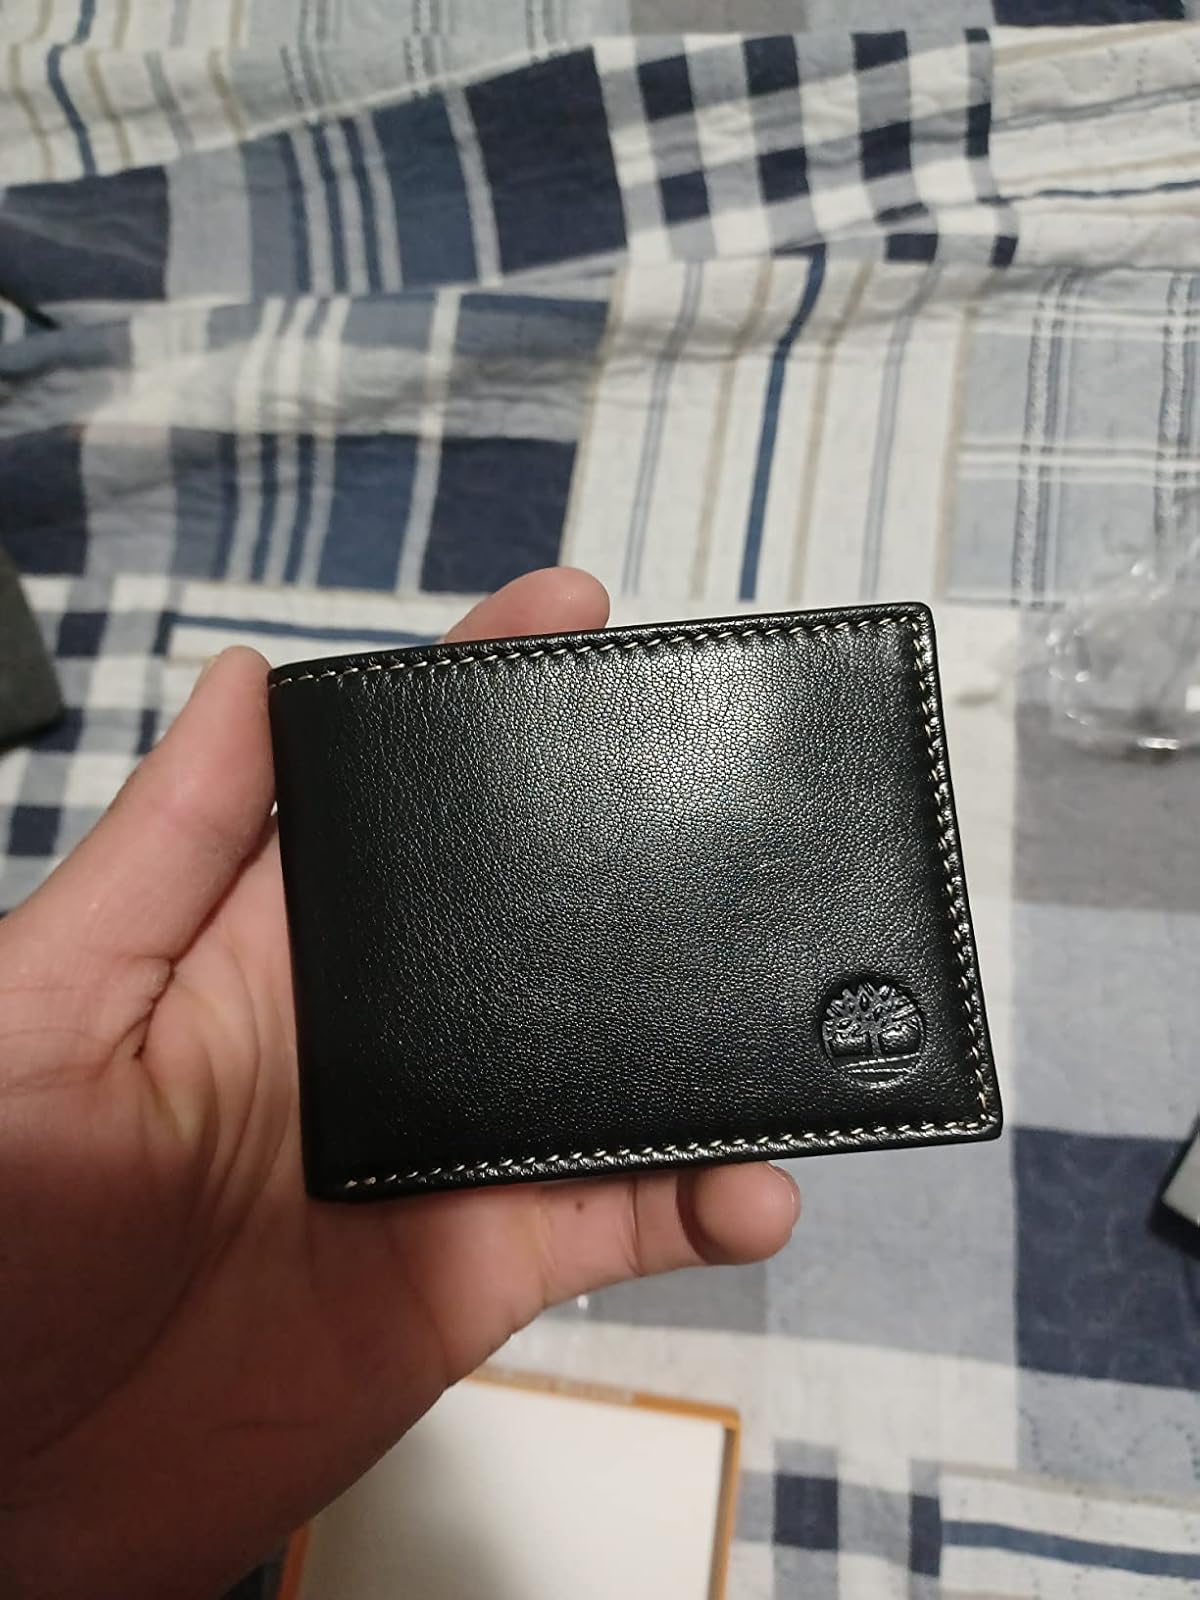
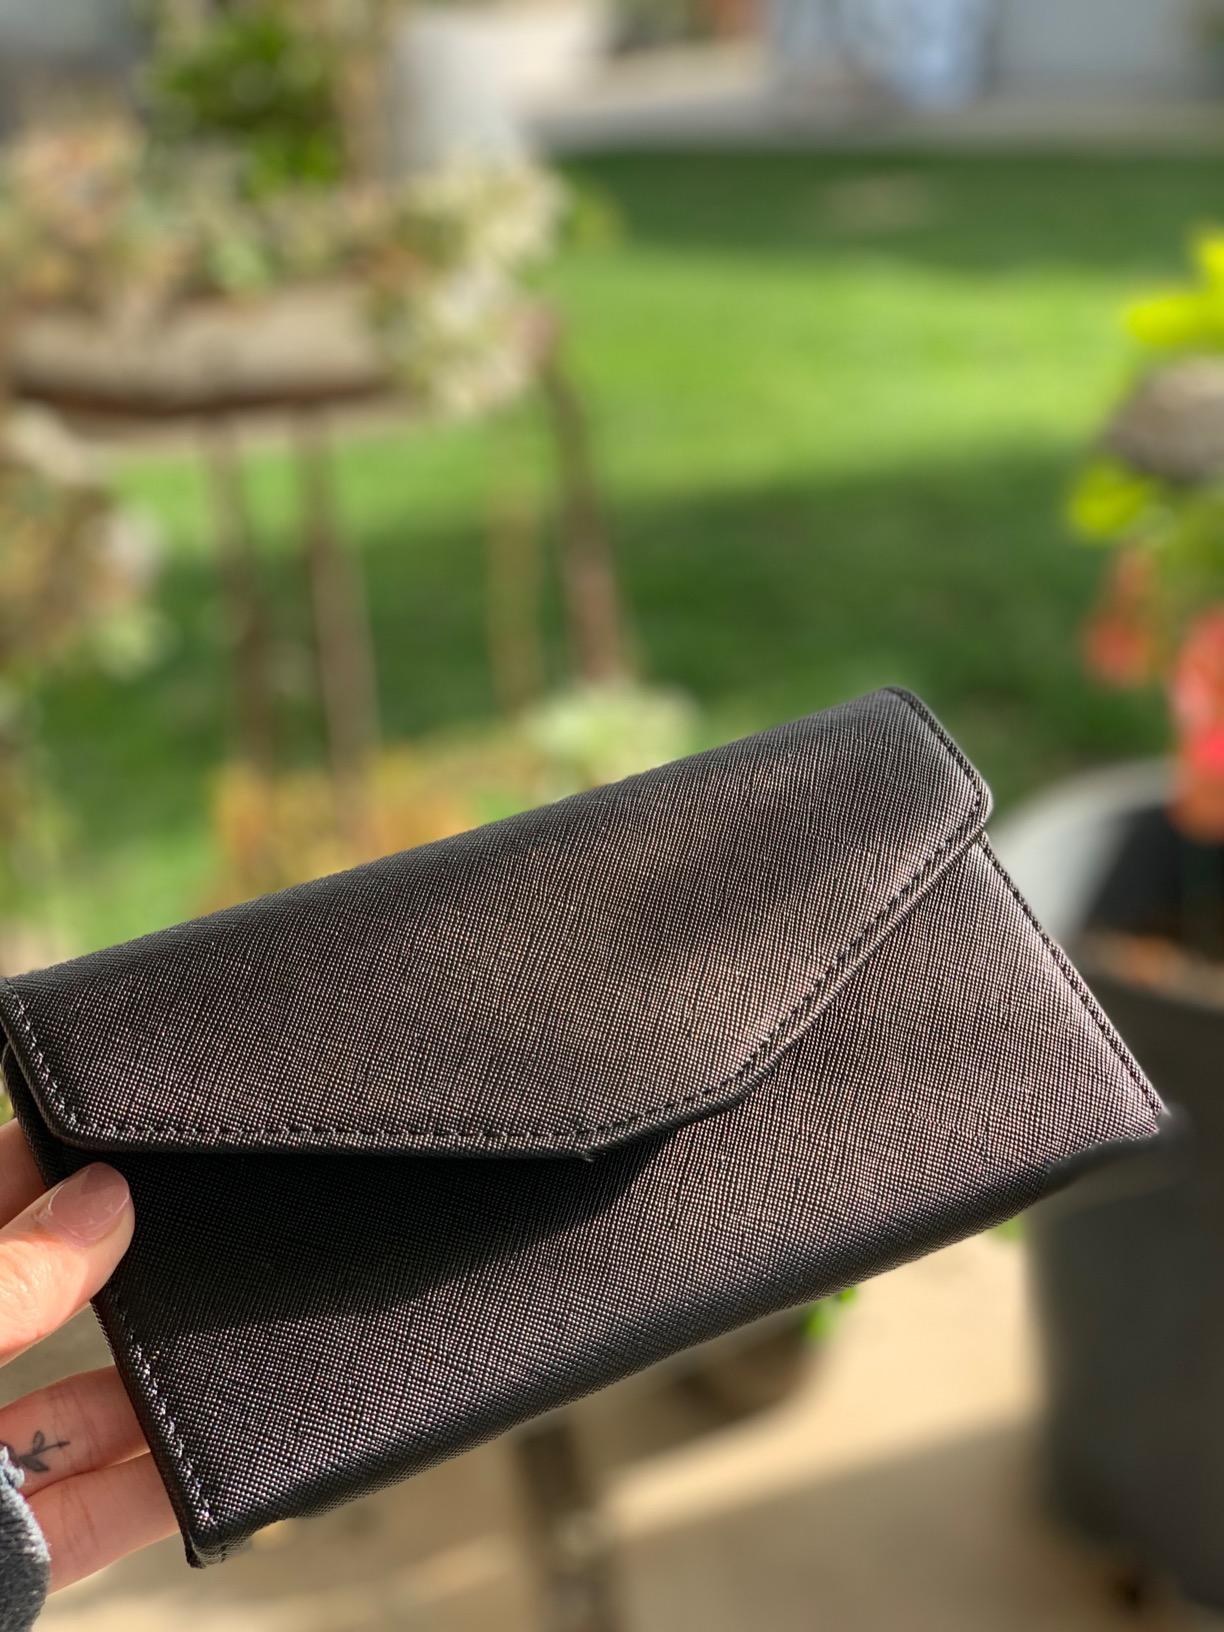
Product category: accessories_wallet
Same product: no